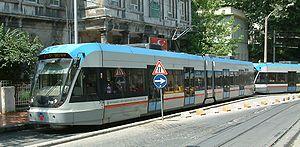
Le tramway d'Istanbul est un réseau de tramway desservant la ville d'Istanbul en Turquie. Il est actuellement composé de quatre lignes, trois situées sur la rive européenne, et une sur la rive asiatique en forme de boucle.